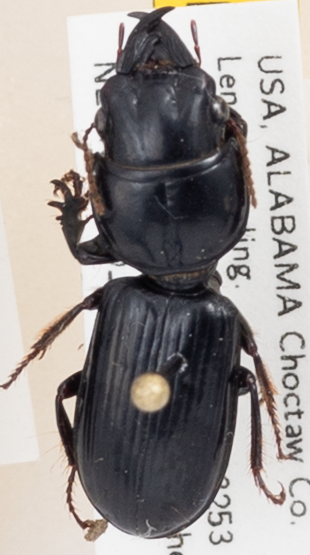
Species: Scarites subterraneus
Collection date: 2018-07-17
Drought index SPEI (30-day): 0.114
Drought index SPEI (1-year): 0.058
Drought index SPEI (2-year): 0.39